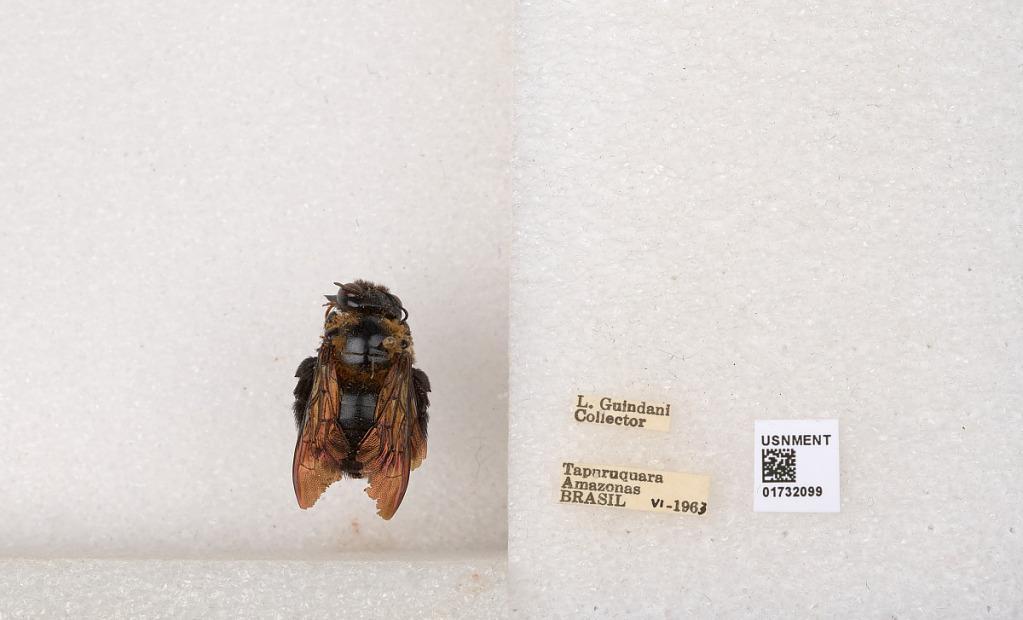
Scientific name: Xylocopa (Neoxylocopa) aurulenta (Fabricius)
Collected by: L. Guindani
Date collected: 1963-6-1
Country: Brazil
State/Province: Amazonas
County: Santa Isabel do Rio Negro
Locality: Tapuruquara
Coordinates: -0.41389, -65.0192